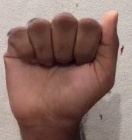
ASL sign: A